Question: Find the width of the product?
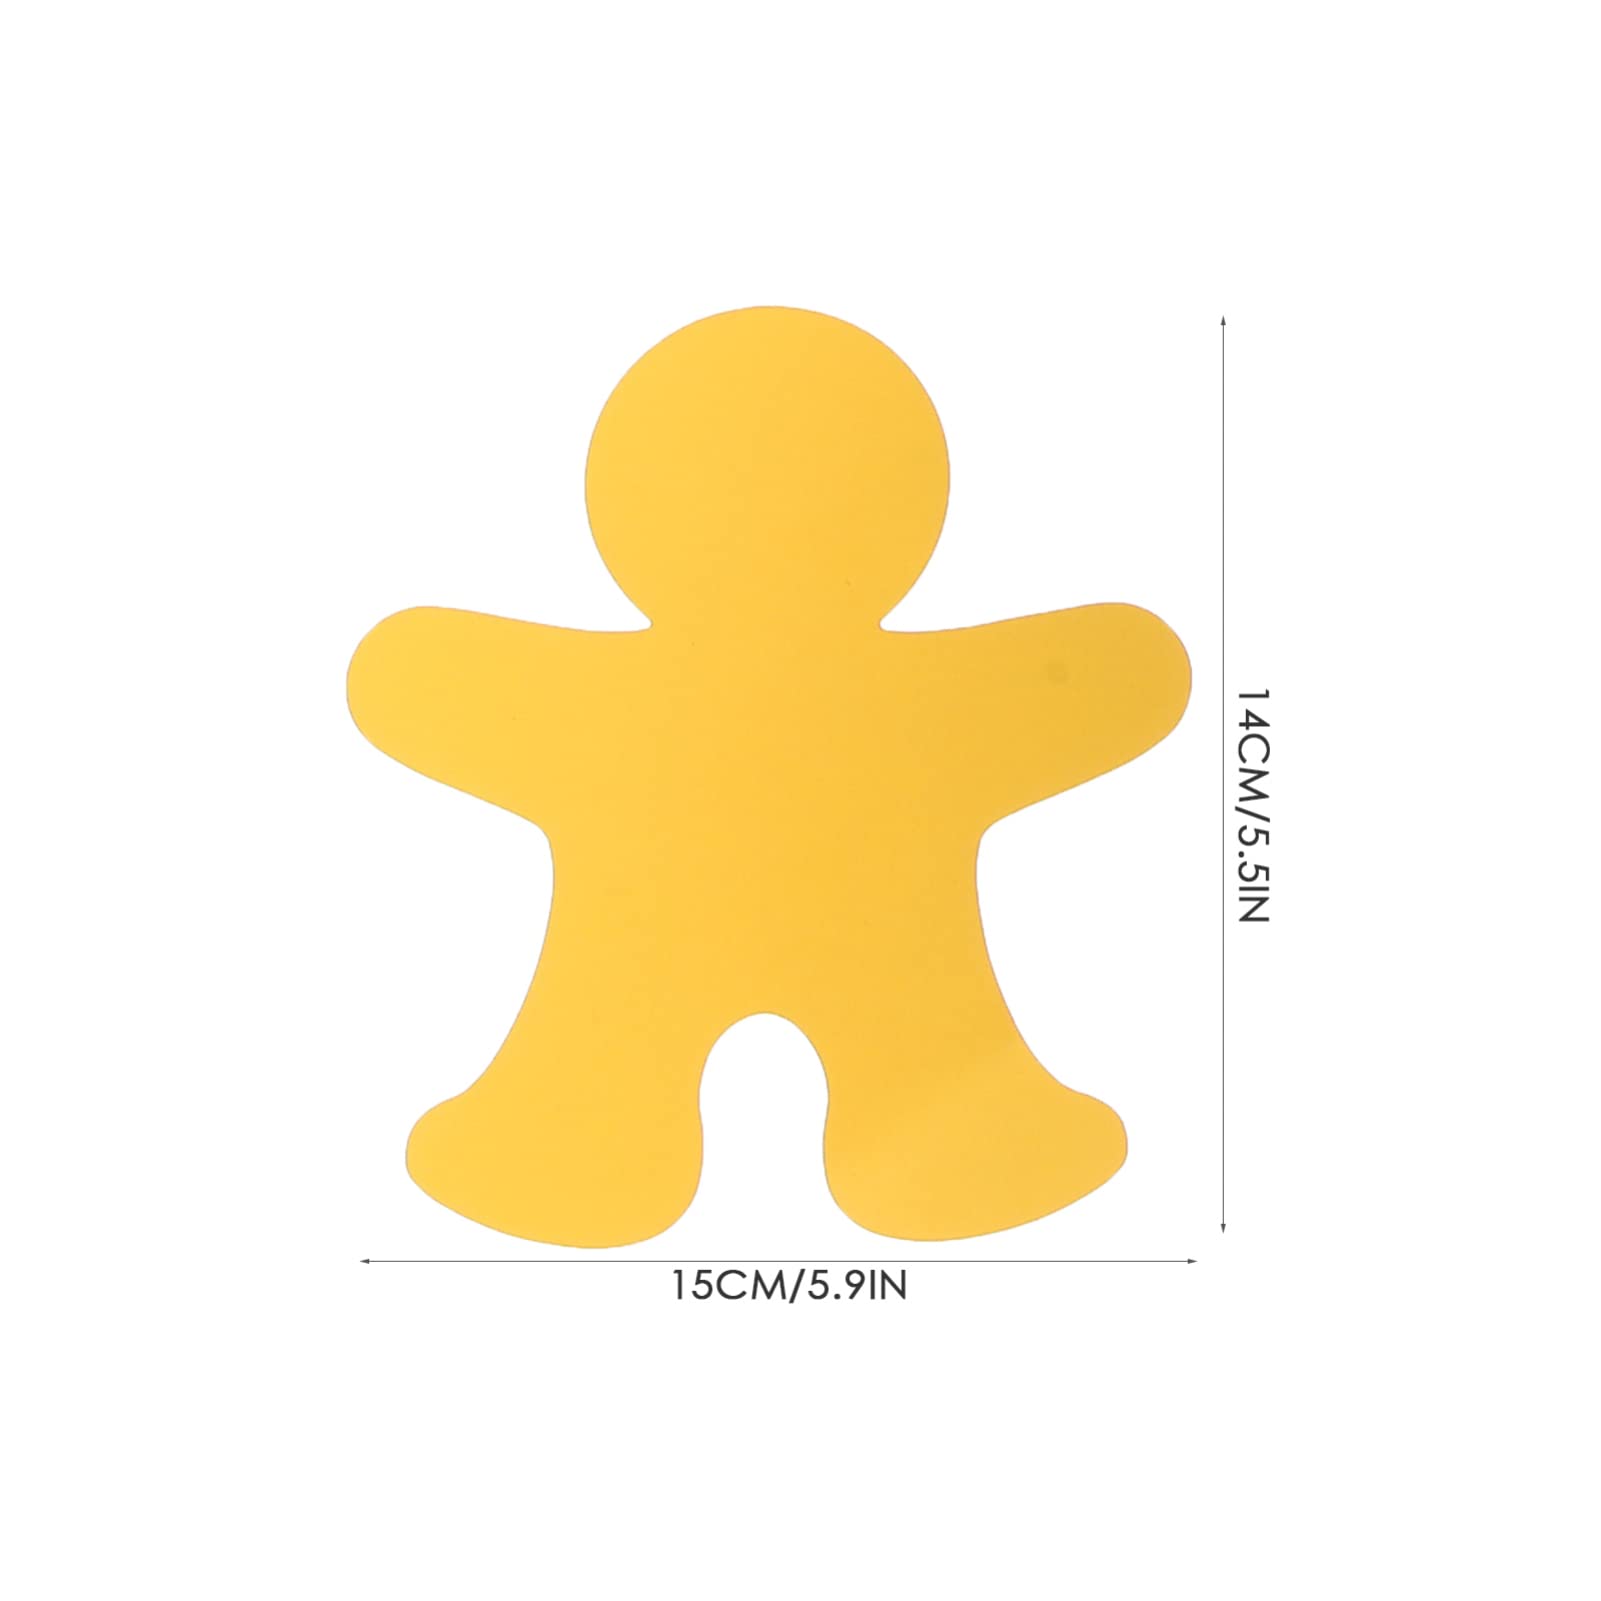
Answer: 14.0 centimetre